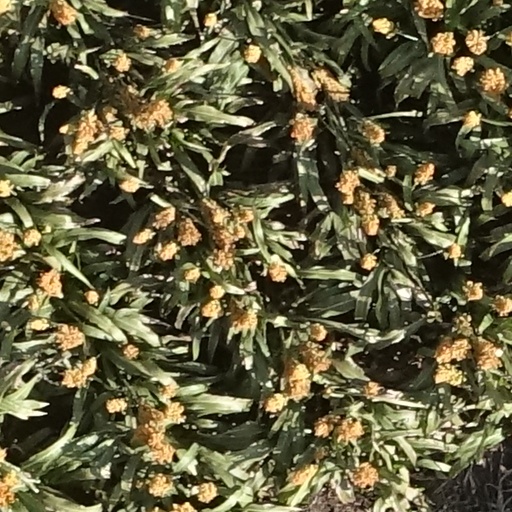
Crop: sorghum